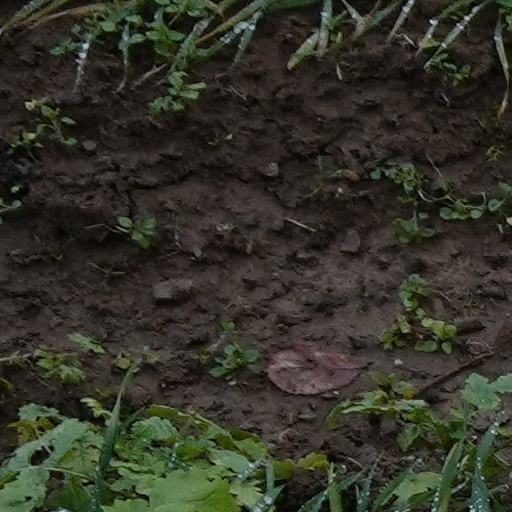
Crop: wheat